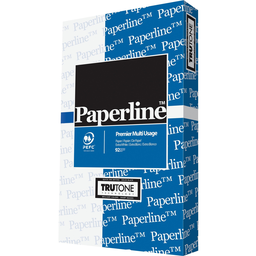
Label: paper